Piano Sonata No. 10 (Beethoven)

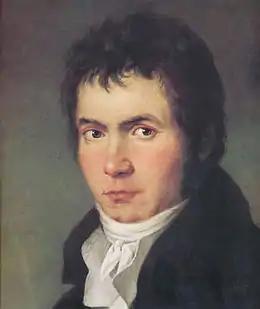
Beethoven in ; painted by Joseph Willibrord Mähler (1778–1860)

The Piano Sonata No. 10 in G major, Op. 14, No. 2, composed in 1798–1799, is an early-period work by Ludwig van Beethoven, dedicated to Baroness Josefa von Braun. A typical performance lasts 15 minutes. While it is not as well known as some of the more original sonatas of Beethoven's youth, such as the "Pathétique" or "Moonlight" sonatas, Donald Francis Tovey described it as an 'exquisite little work.'